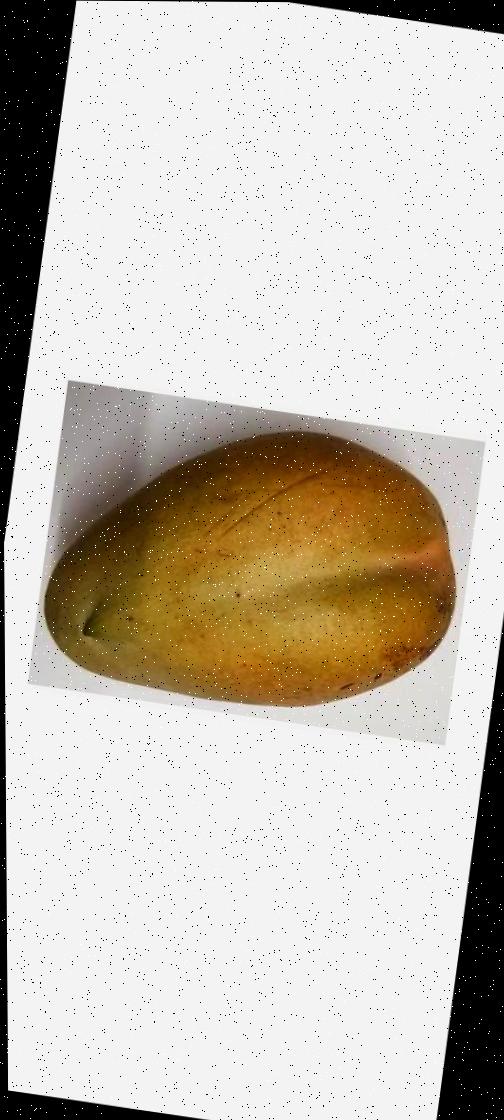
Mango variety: Bari-11